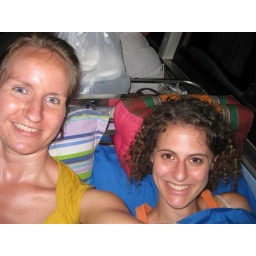
De volledige breedte van ons bed in de bus op foto!